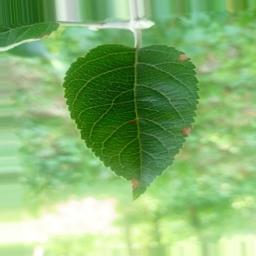
Label: Alternaria